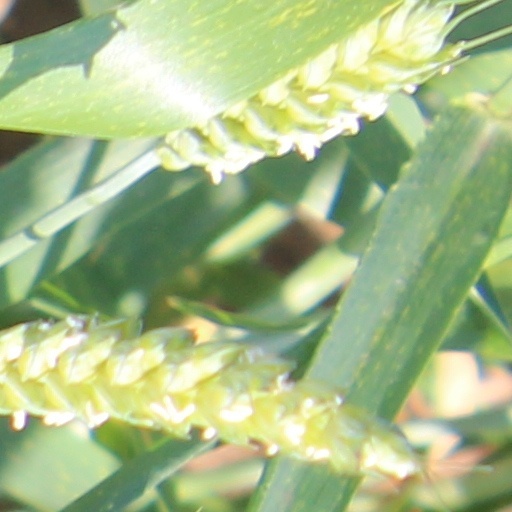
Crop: wheat